Answer in natural language. How many Doorways are visible in the scene? Choose between the following options: 2, 0, 4, 2 or 3
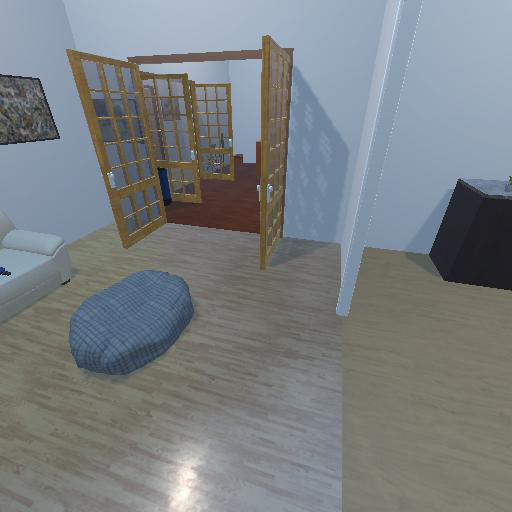
<answer>2</answer>